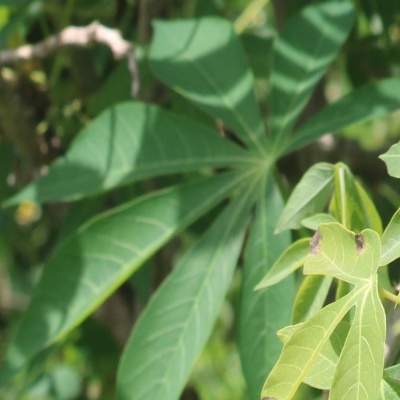
Crop: Cassava
Condition: bacterial blight